Mark Hebden

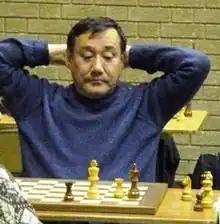
Mark Hebden at the 2007 British Rapidplay Championship

Mark Lesland Hebden (born 15 February 1958 in Leicester) is an English chess player who holds the title Grandmaster.